Confessions of a Pop Group

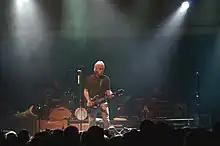
Paul Weller in 2008, the year he released "22 Dreams", his most ambitious album since "Confessions".

Although the band went on to record the deep house album "" in 1989, Polydor refused to release it, ultimately dropping the band and ending Weller's longtime contract with the label. Weller was angry at the decision: "I thought, I've made all you fuckers millions of pounds." The band subsequently broke up, leaving "Modernism: A New Decade" unreleased until the 1998 box set "The Complete Adventures of The Style Council", a comprehensive box set of the band's material, including all of the songs from "Confessions of a Pop Group". Polydor released a remastered CD of "Confessions of a Pop Group" in 2000. "Confessions" was re-released again alongside the band's other albums in the "Classic Album Selection" box set in 2013. A vinyl re-issue of the album was released in September 2017, alongside a double LP version of "Modernism: A New Decade".